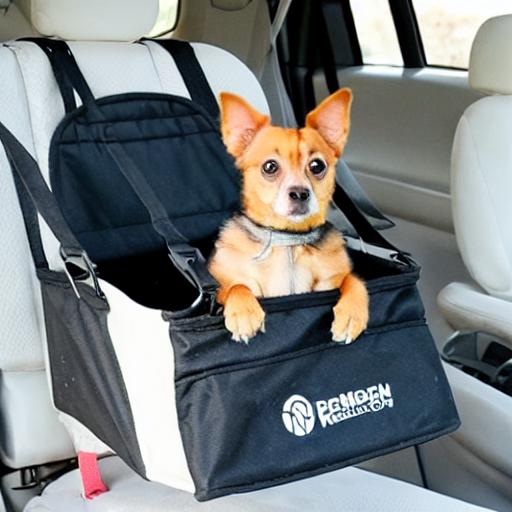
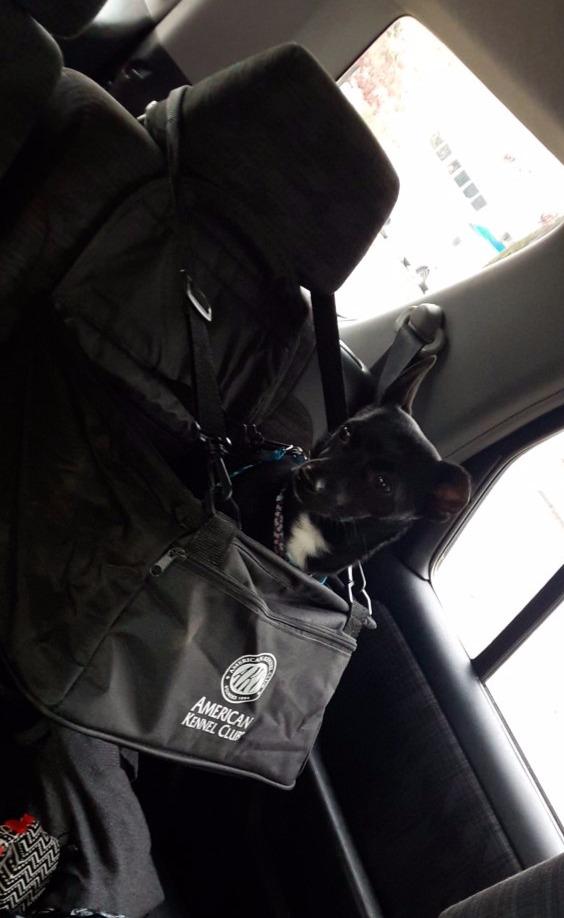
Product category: items_kennel
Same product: no